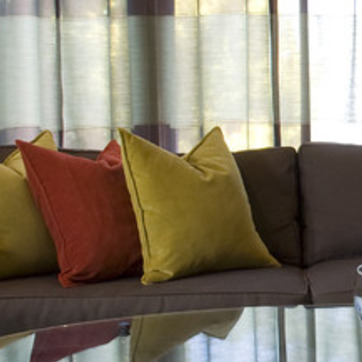
Material: fabric